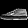
Label: Sneaker